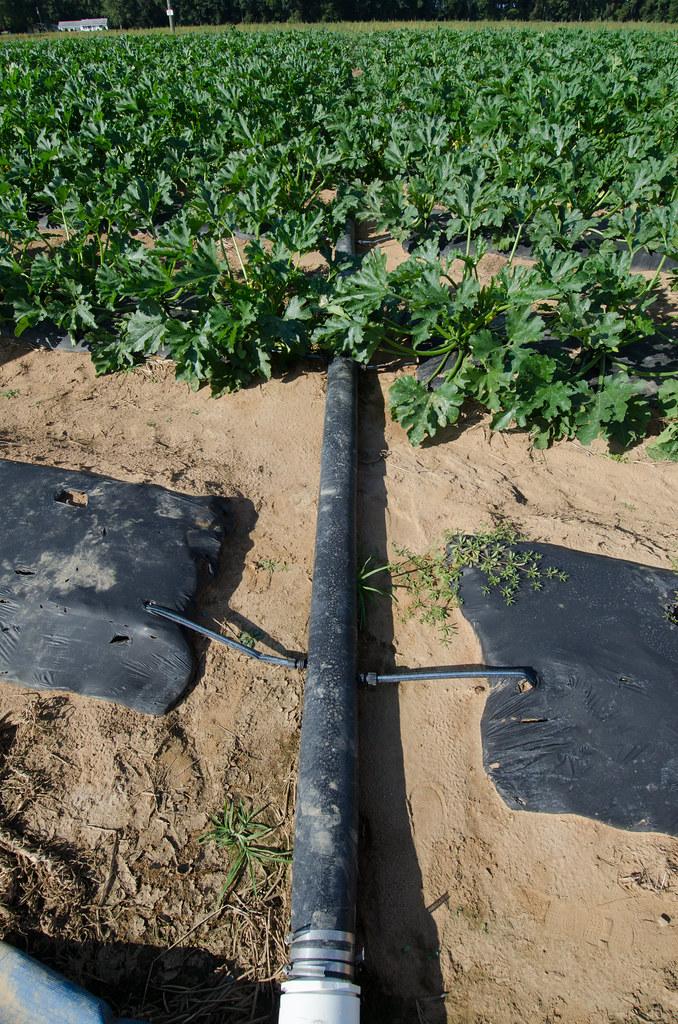
Bomba refu na jeusi linapita katikati ya shamba likiwa limezikwa na udongo. Bomba hilo linaonekana kuwa na tundu na linaunganishwa na mirija mingine midogo. Mimea midogo ya kijani kibichi imepandwa kando ya bomba.